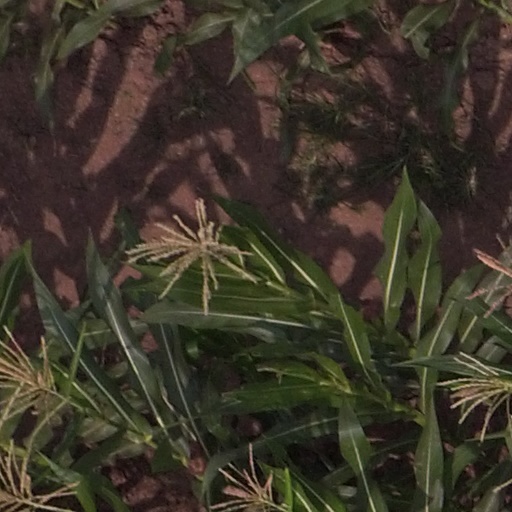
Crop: maize; corn